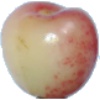
Label: cherry_rainier